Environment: real
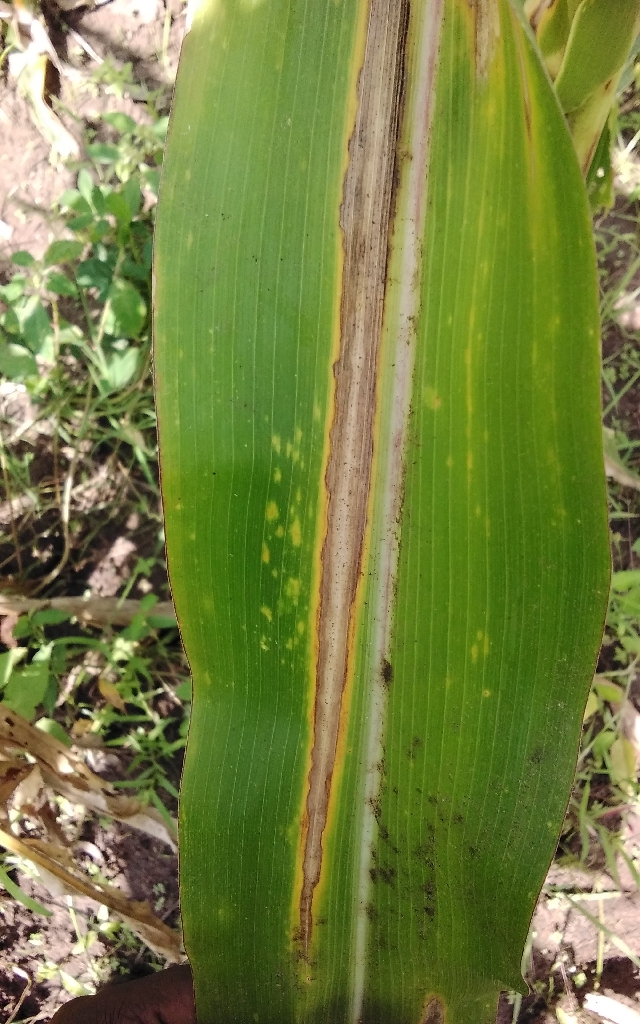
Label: northern_corn_leaf_blight